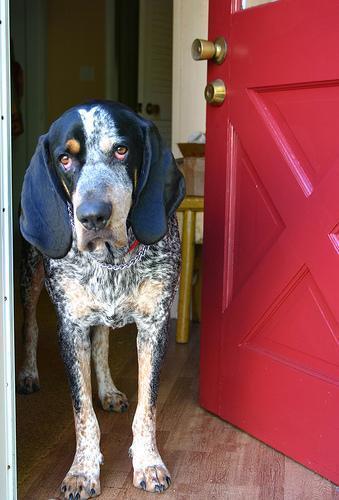
bluetick